Jared Butler

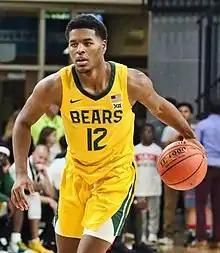
Butler in 2019

Butler is the son of Richard and Juanea Butler. By the time he was eleven years old, he was competing in out-of-state basketball tournaments. Butler grew up in Reserve, Louisiana and attended Riverside Academy, where he joined the school's varsity basketball team as an eighth-grader. As a junior, he averaged 20.4 points and 6.7 assists and was named first-team All-State. Butler averaged 27.4 points, 8.8 rebounds, 8.4 assists and 3.0 steals during his senior season and was again named first-team All-State as well as Player of the Year by "The Times-Picayune". Rated a four-star prospect, Butler committed to play college basketball at Alabama over offers from Virginia and Baylor. He picked the Crimson Tide because he was confused why Baylor was not recruiting him harder despite his coach Tim Byrd being friends with Bears coach Scott Drew; the Bears were short on scholarships and long on guards.